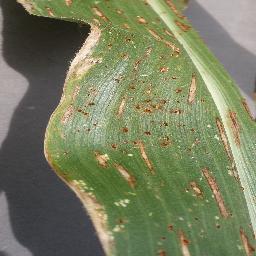
Label: Corn_(Maize)___Gray_Leaf_Spot_(Cercospora)